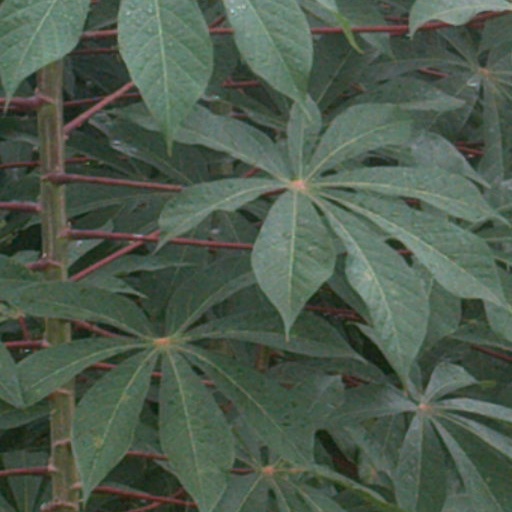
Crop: cassava